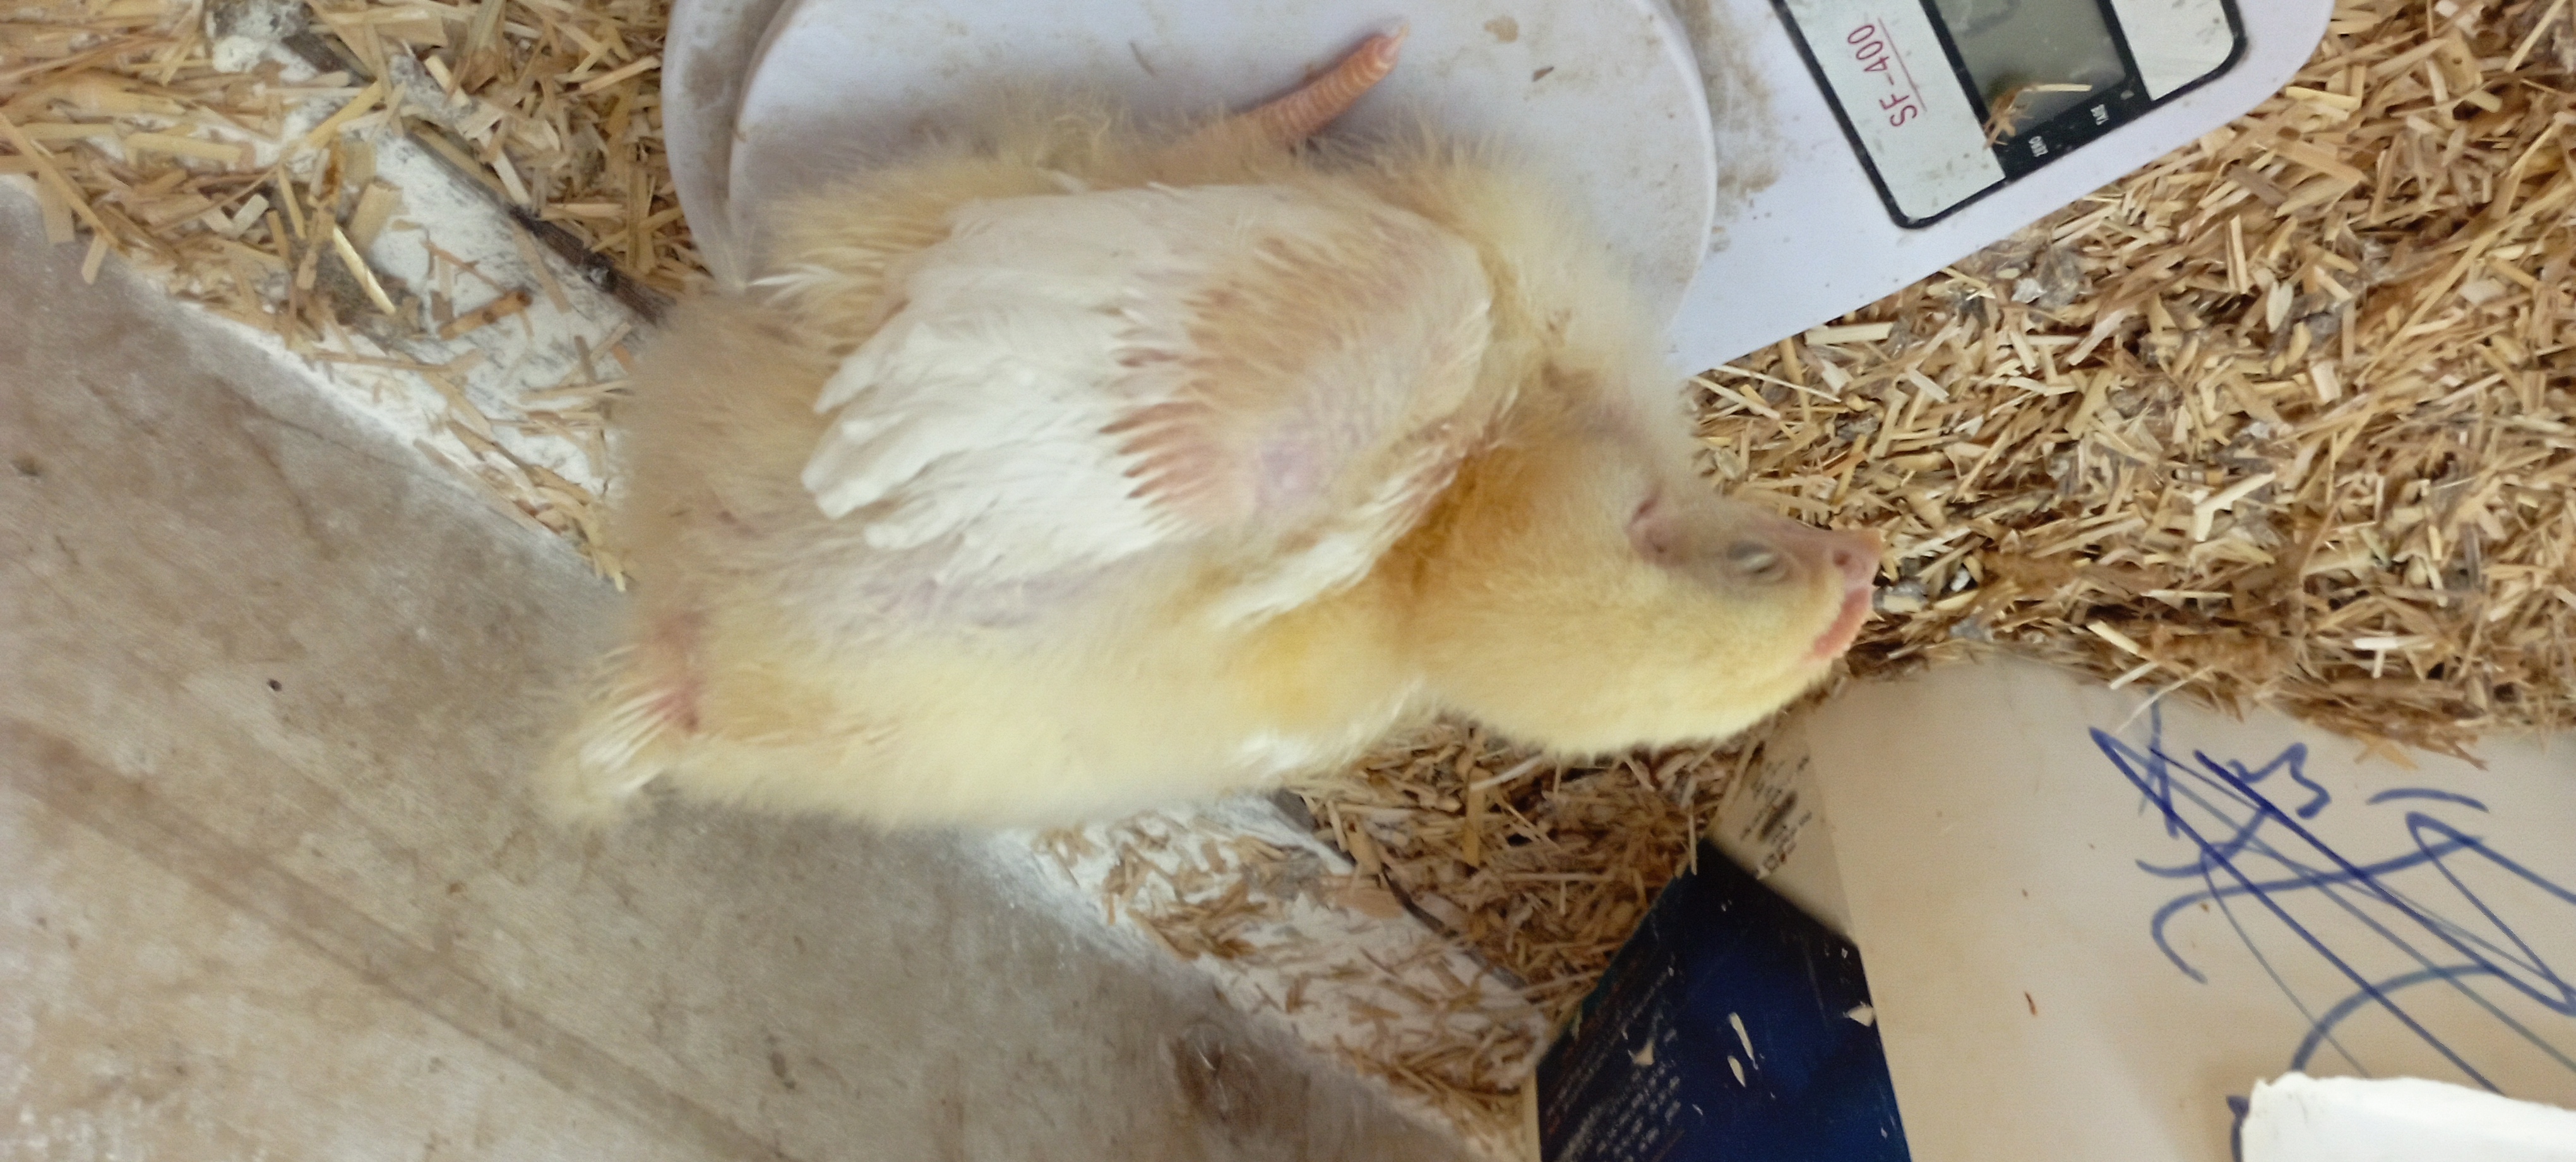
Weight: 509 g